Haruko Momoi

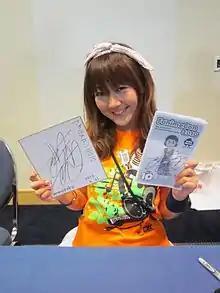
Haruko Momoi at an autograph signing at FanimeCon 2010 in San Jose, California, U.S.

is a Japanese singer, songwriter and voice actress. She also produces an all-female pop group called Afilia Saga. She was born in Tokyo, Japan and is affectionately referred to as Halko by her fans, a nickname she gave herself which is inspired by HAL 9000, the computer in the film "".